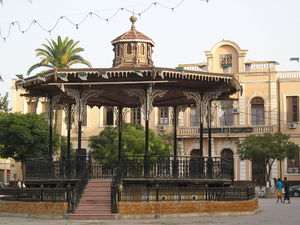
Sidi Bel Abbès / Kildeangivelser
Sidi Bel Abbès
Sidi Bel Abbès er en by i det nordlige Algeriet med et indbyggertal på 212.935. Byen er hovedstad i en provins af samme navn og blev grundlagt i 1849.